Evelyn Waugh bibliography

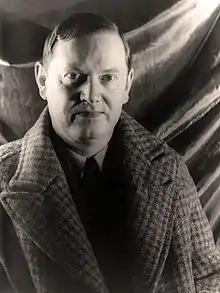
Evelyn Waugh, circa 1940

Evelyn Waugh (1903–1966) was an English writer, journalist and reviewer, generally considered one of the leading English prose writers of the 20th century. The following lists his fiction, travel and biographical works, together with selected articles and reviews.